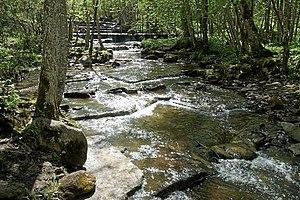
Rapides sur la crique de Karlsfors dans la réserve naturelle de «Silverfallen-Karlsfors» dans la commune suédoise de Skövde. Svenska: Storforsen på Karlsforsbäcken i naturreservatet ""Silverfallen-Karlsfors"" i svenska Skövde kommun."